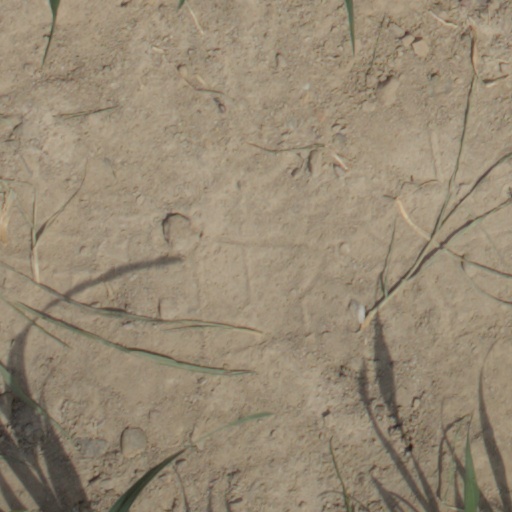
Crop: wheat